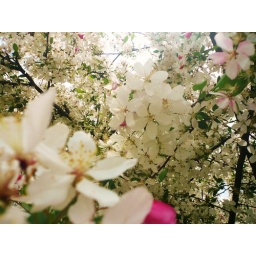
Lovely white flowers .. Picture taken in Bloomington, Indiana, USA